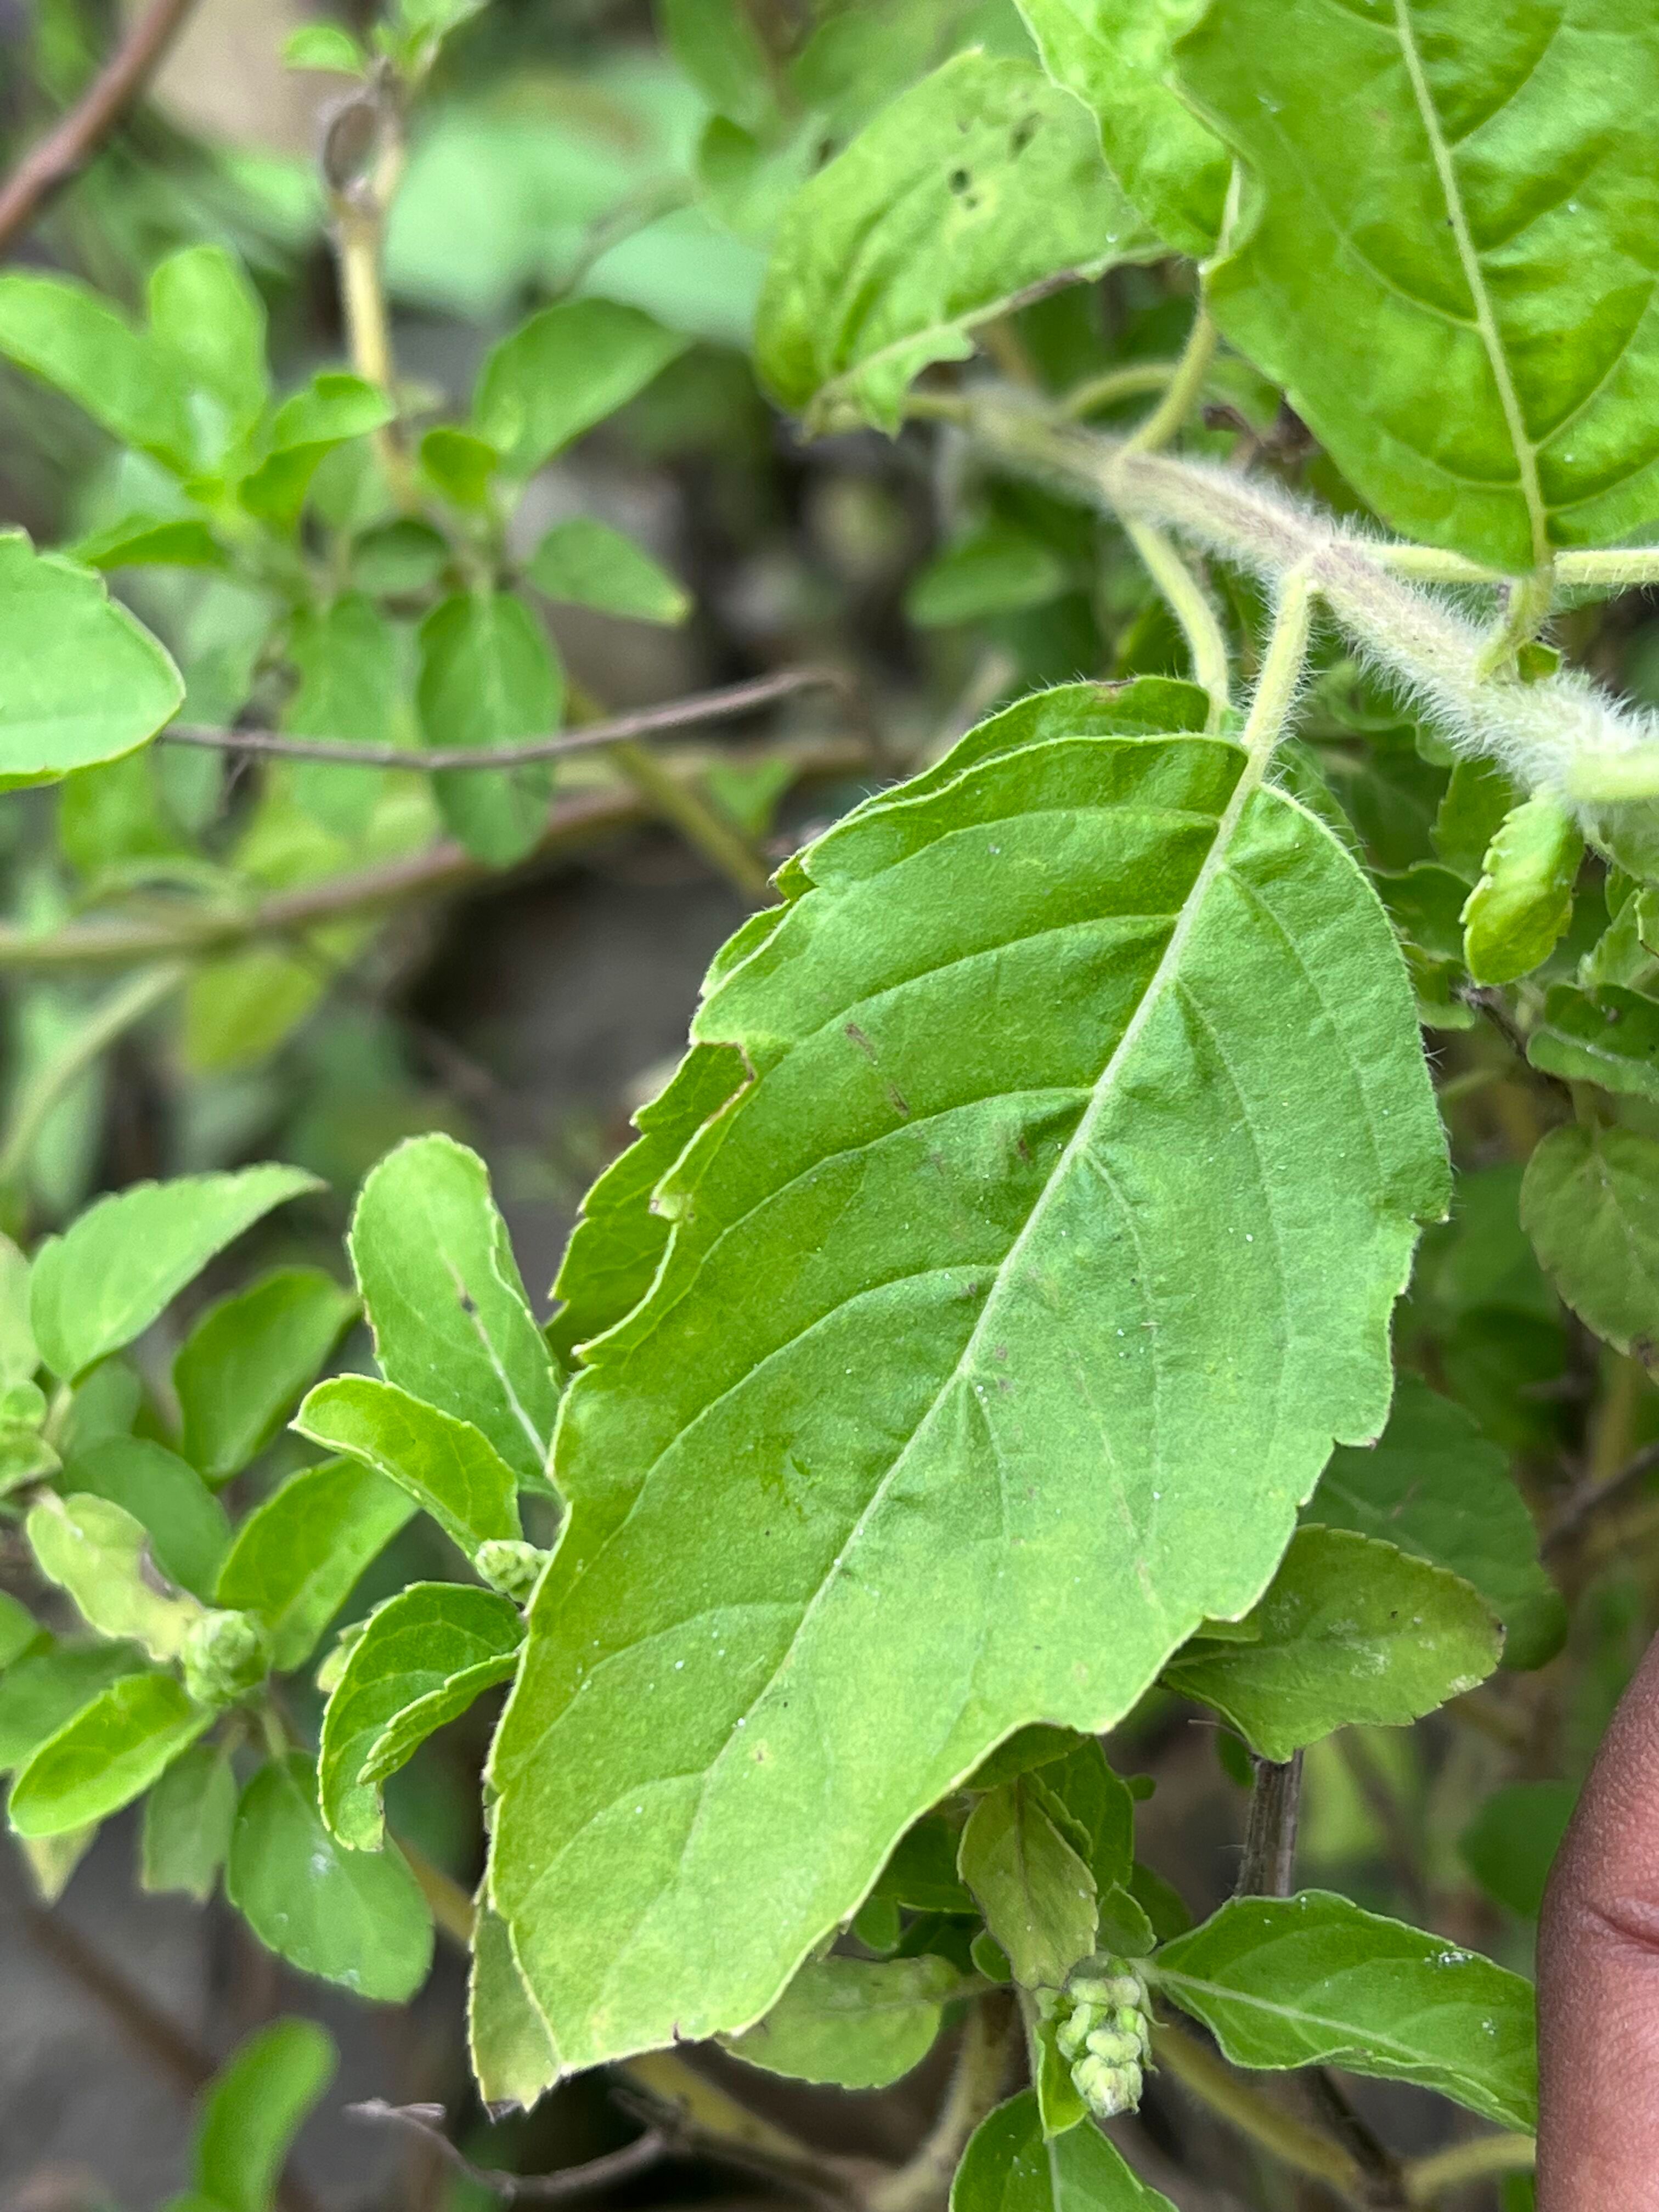
Plant species: ocimum-tenuiflorum